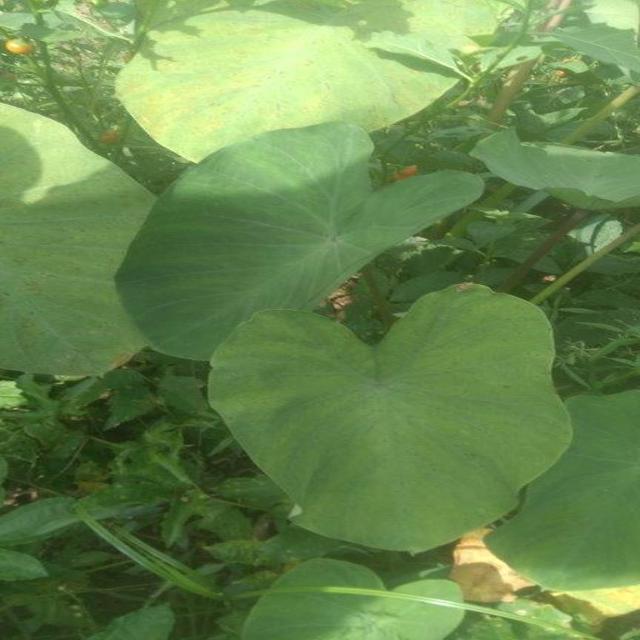
Label: Healthy